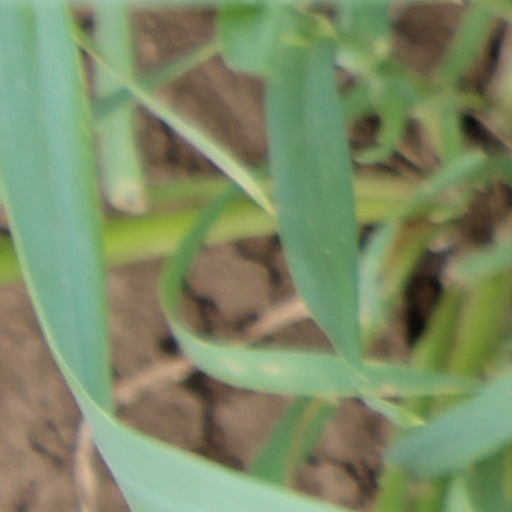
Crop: wheat